Korea Armed Forces Athletic Corps

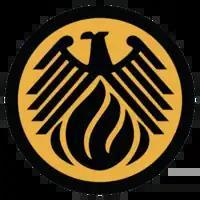
KAFAC's emblem

Korea Armed Forces Athletic Corps, commonly known as the Sangmu, is the sports division of the Republic of Korea Armed Forces. Its headquarters are located in Mungyeong, Gyeongsangbuk-do. It was founded in 1984 by the integration of the athletic teams of ROK Army, ROK Navy and ROK Air Force.